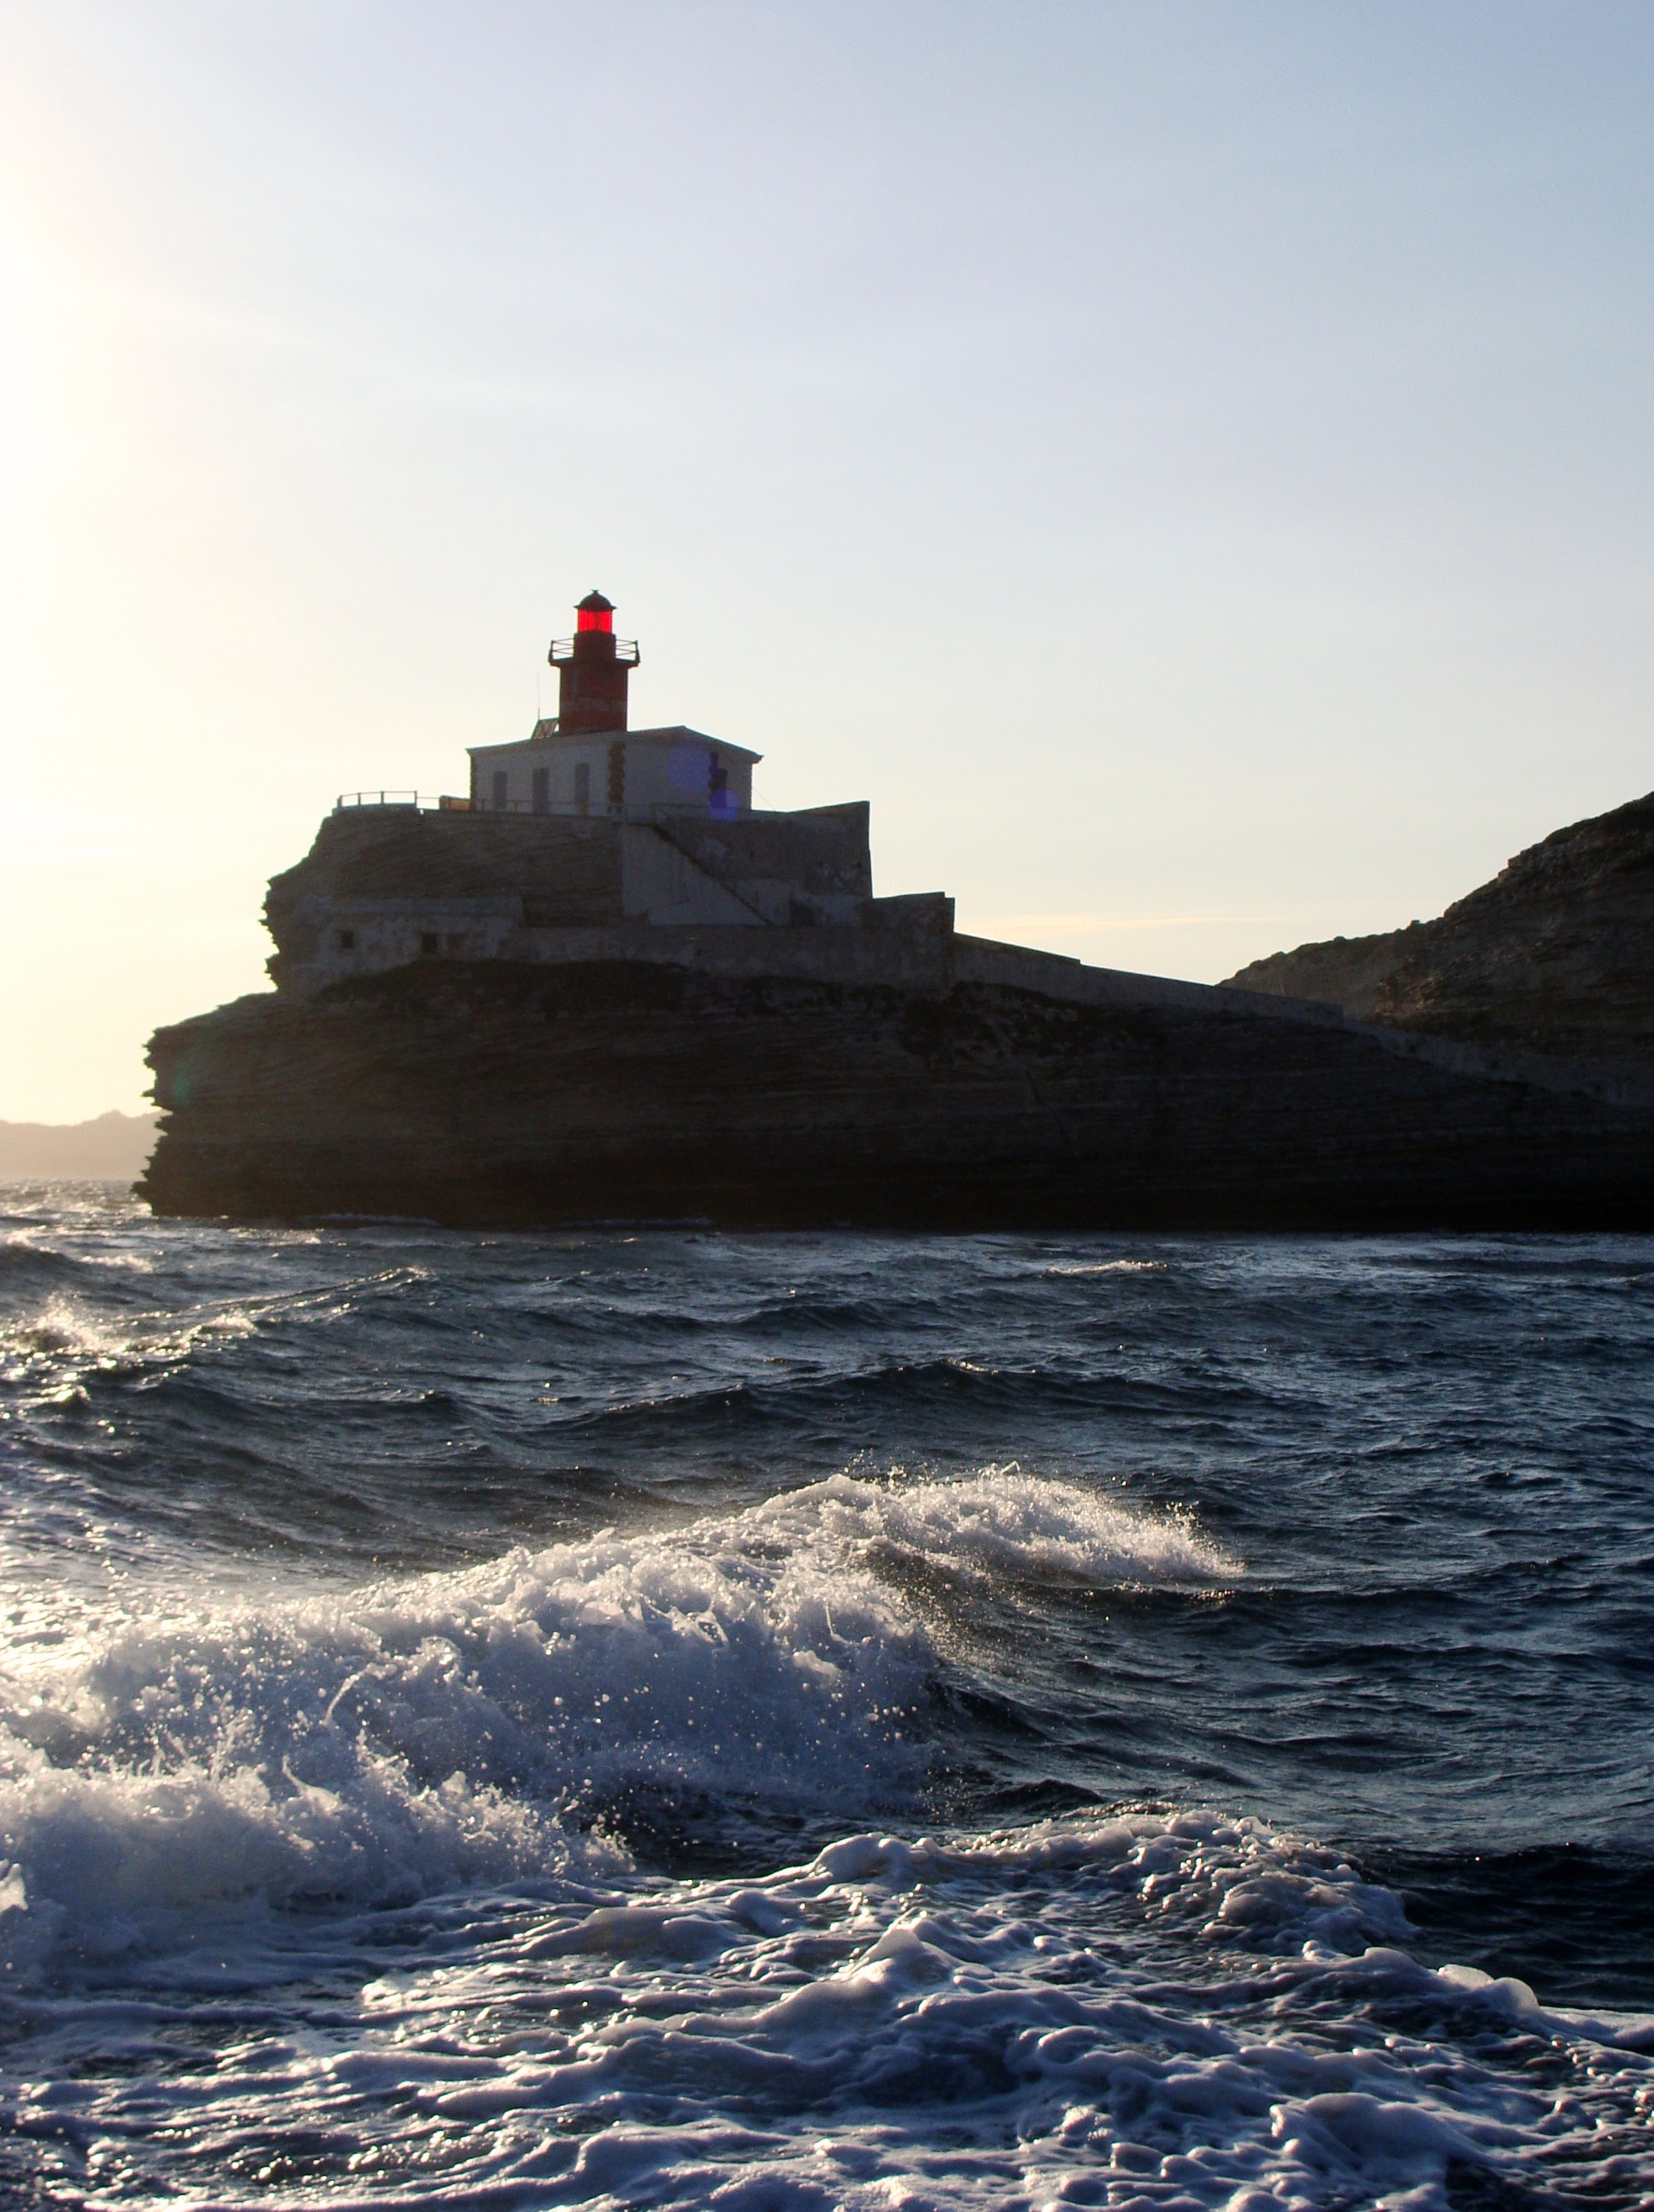
beach, sea, coast, water, sand, rock, ocean, horizon, lighthouse, sunset, shore, wave, cliff, dusk, tower, bay, terrain, body of water, breakwater, cape, wind wave